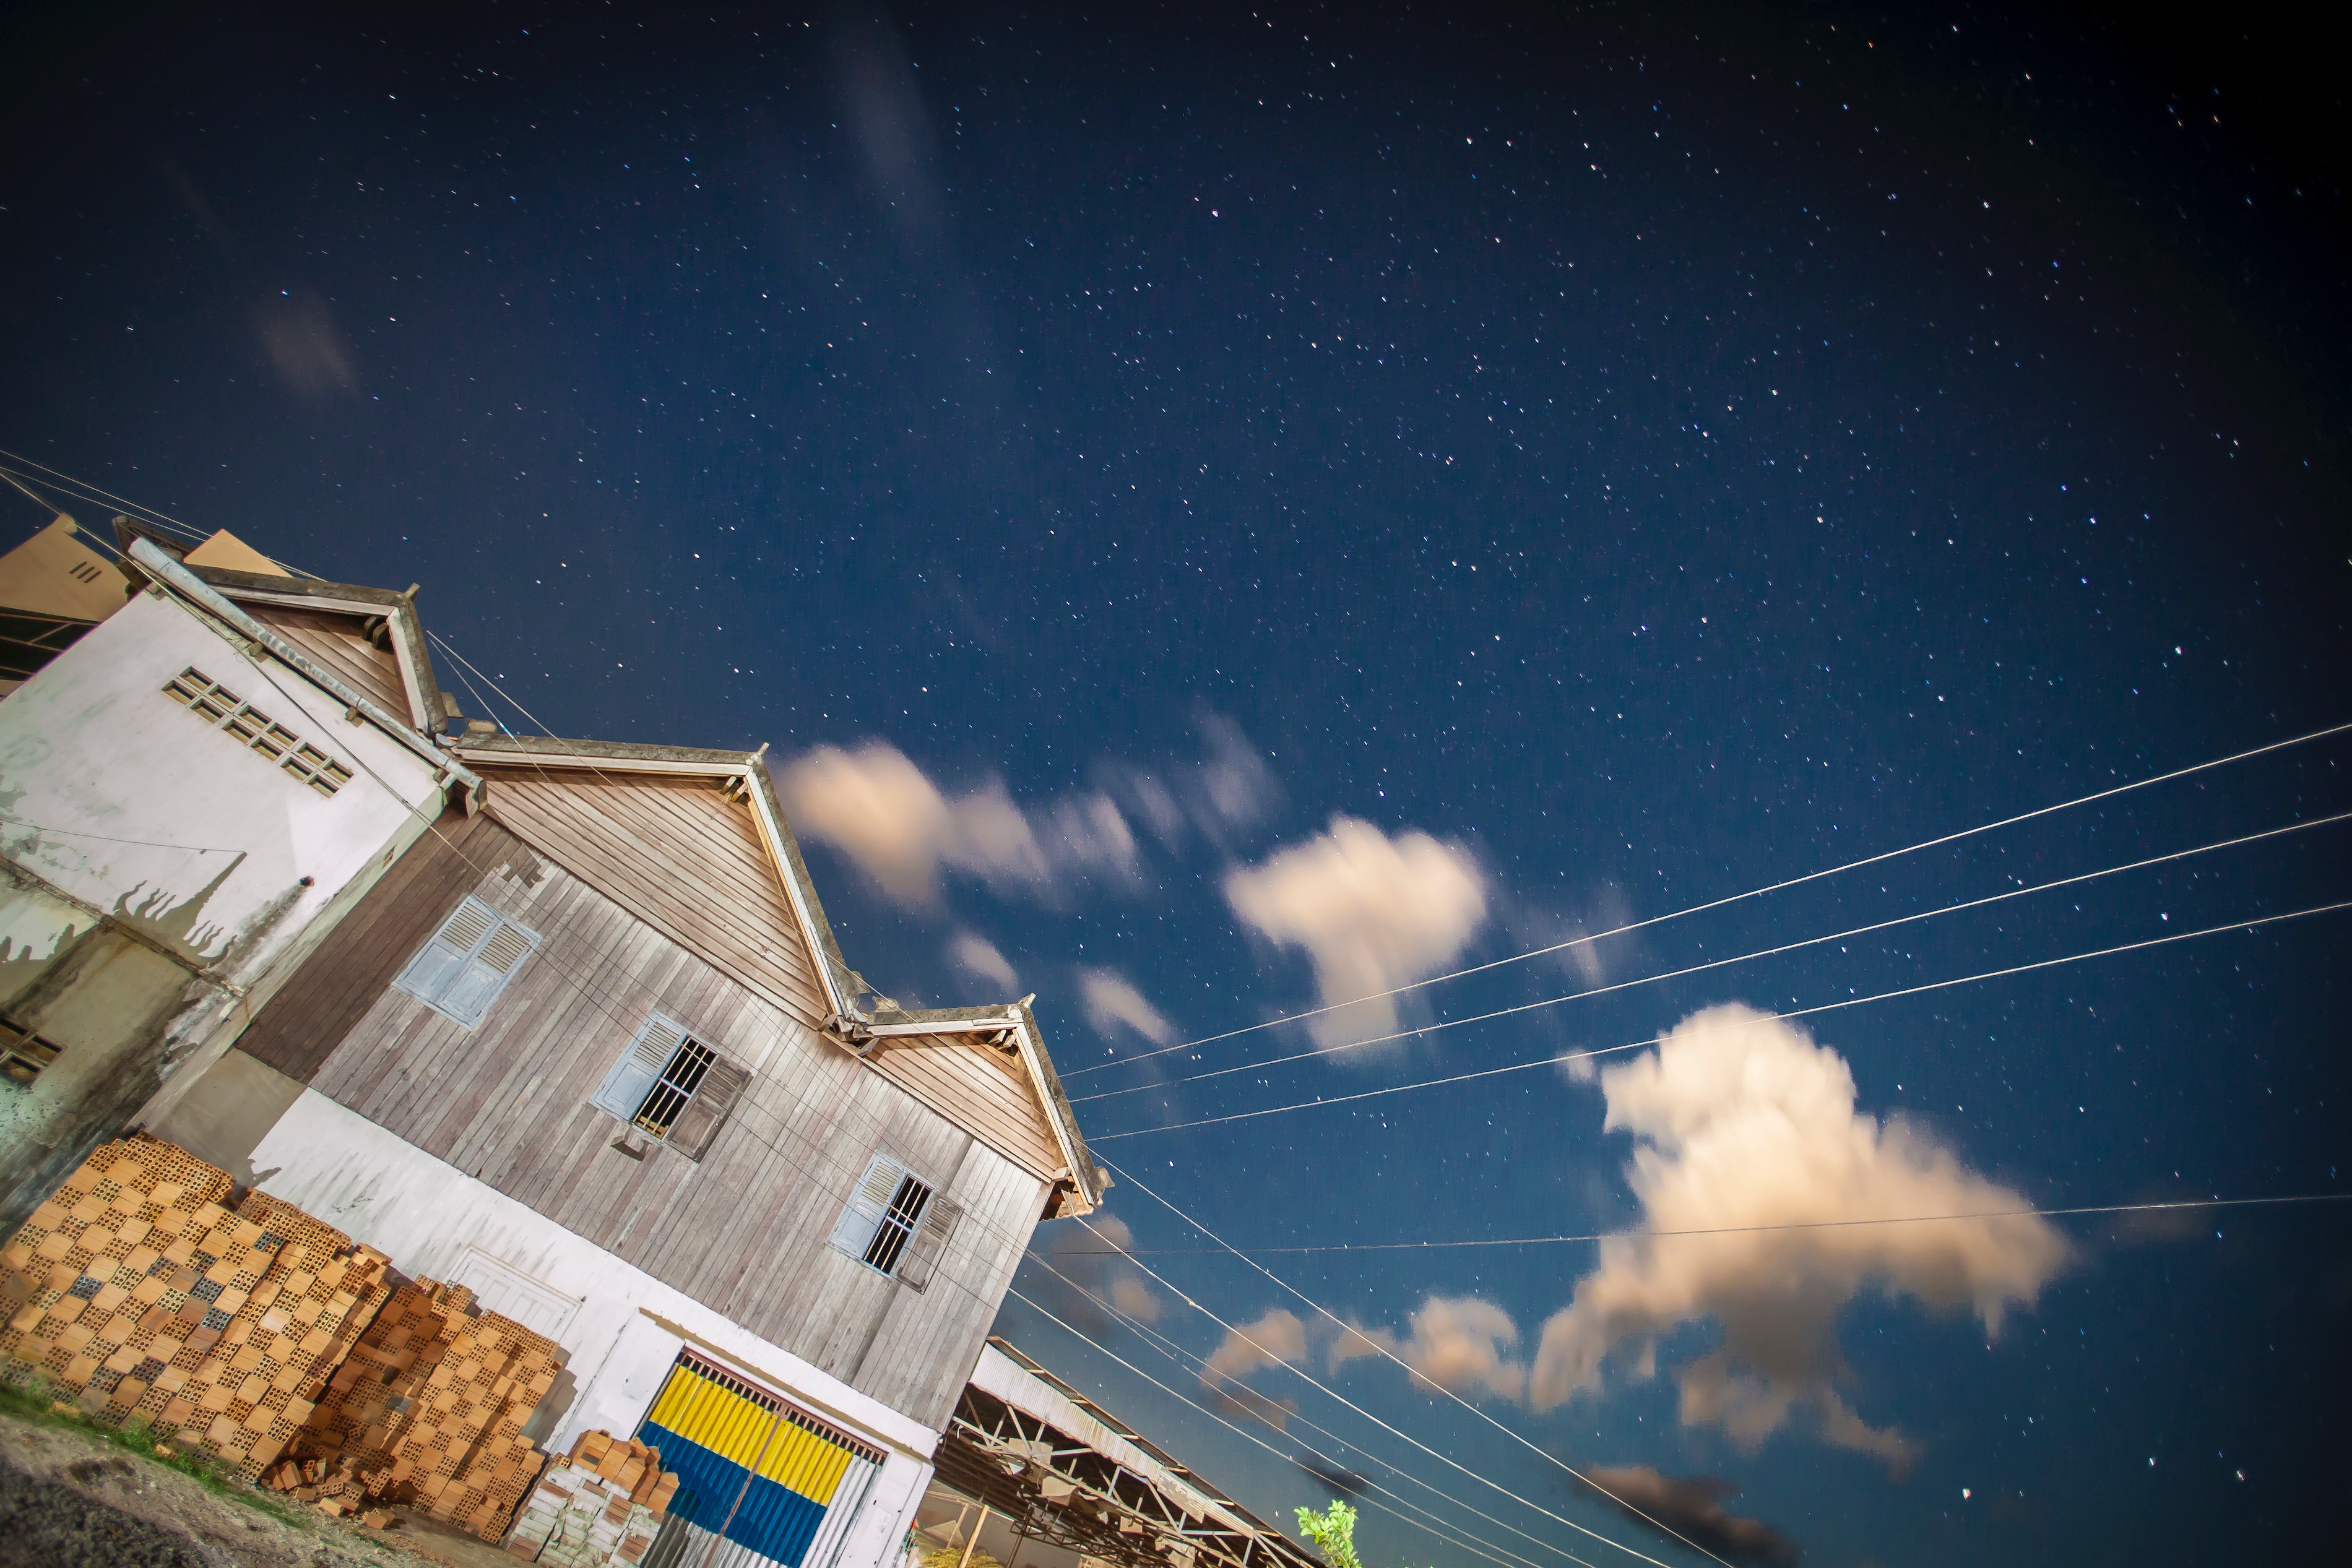
sky, night, sunlight, atmosphere, atmosphere of earth